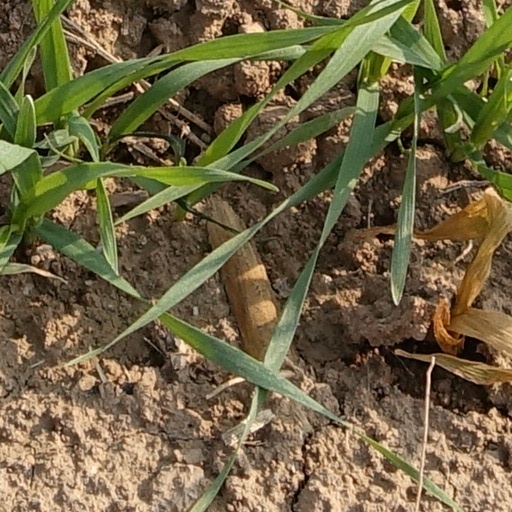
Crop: wheat